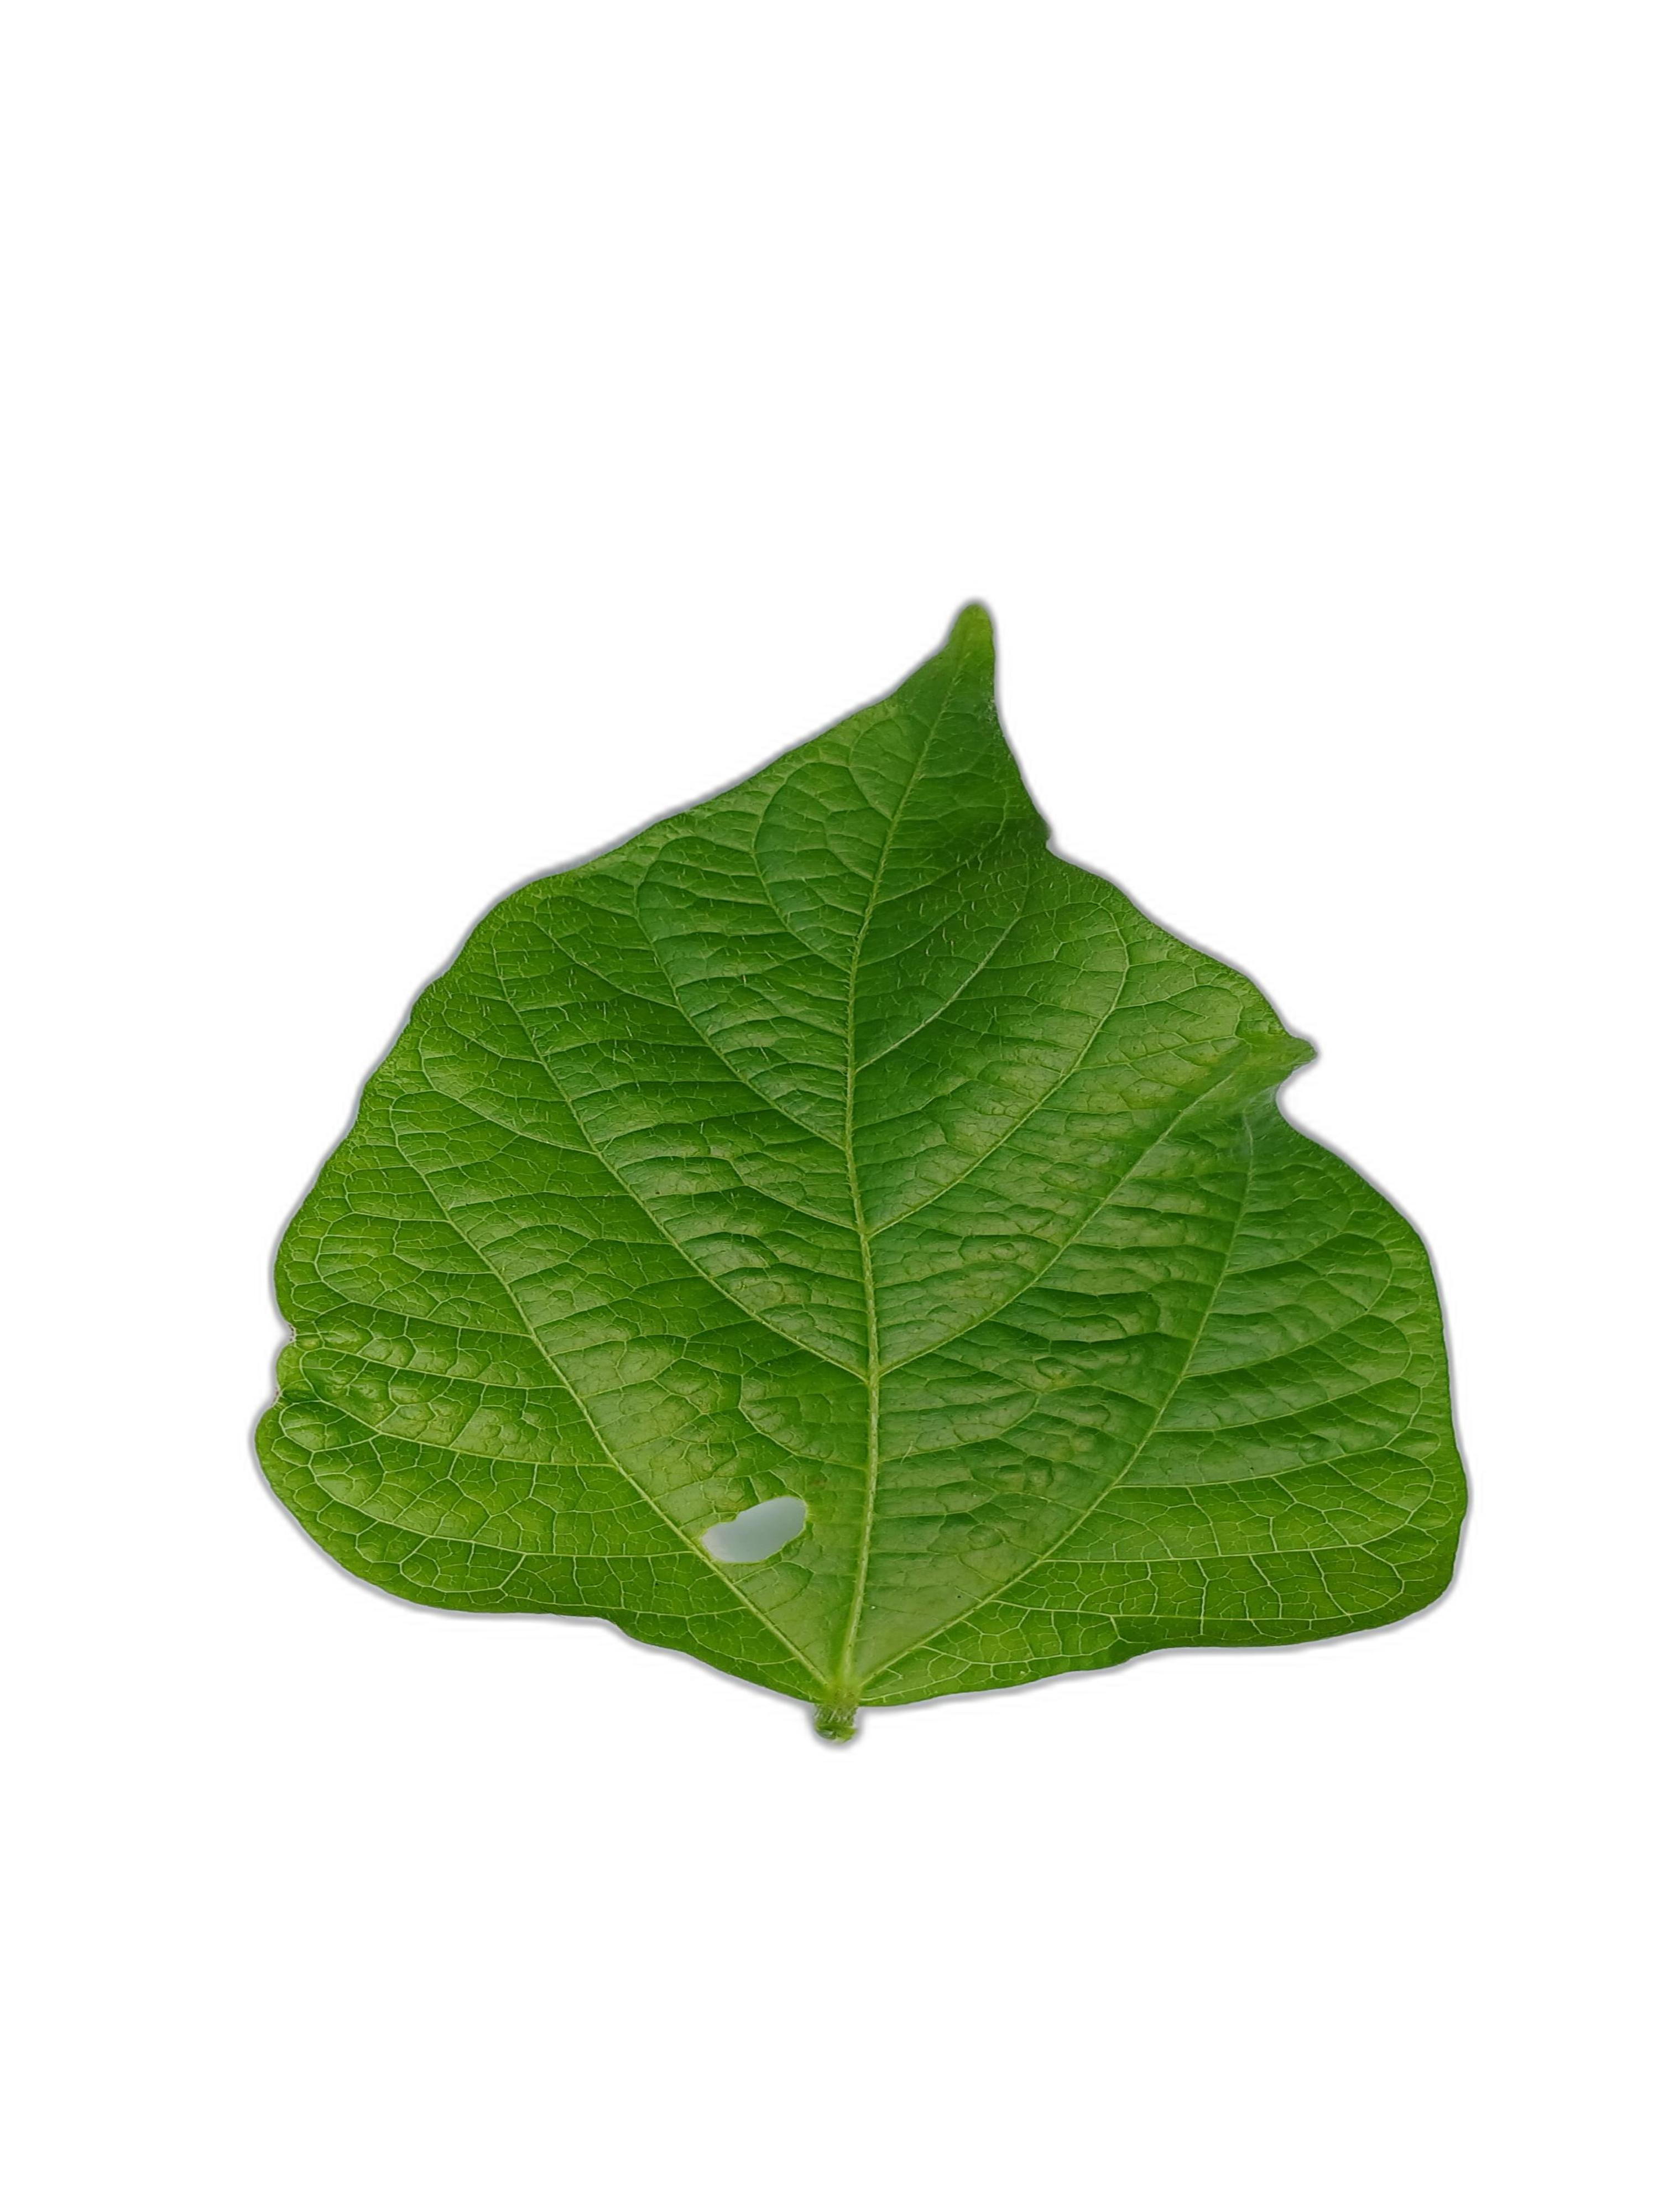
Label: Leaf Crinkle